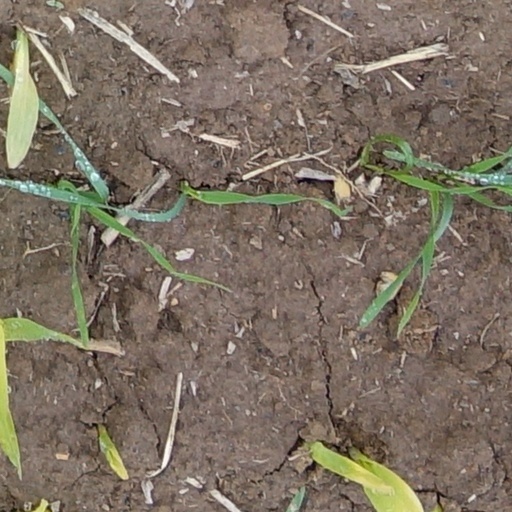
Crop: wheat